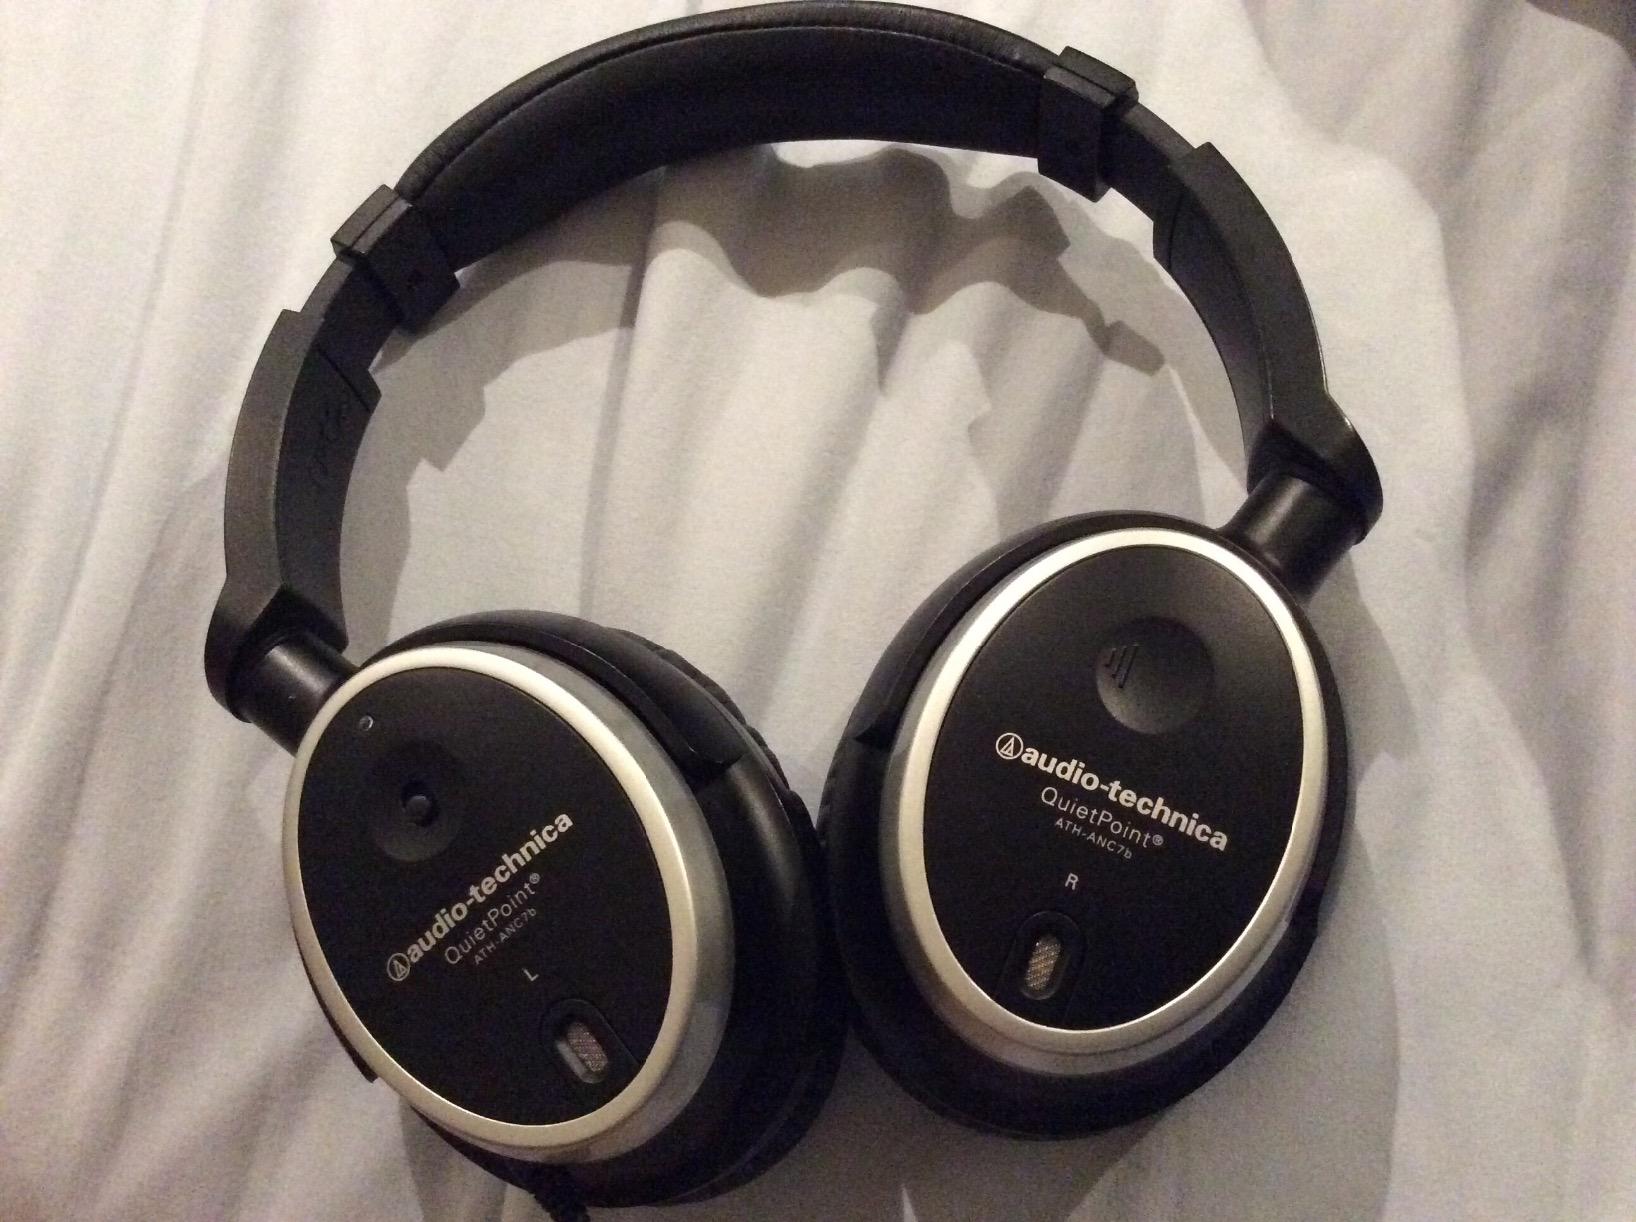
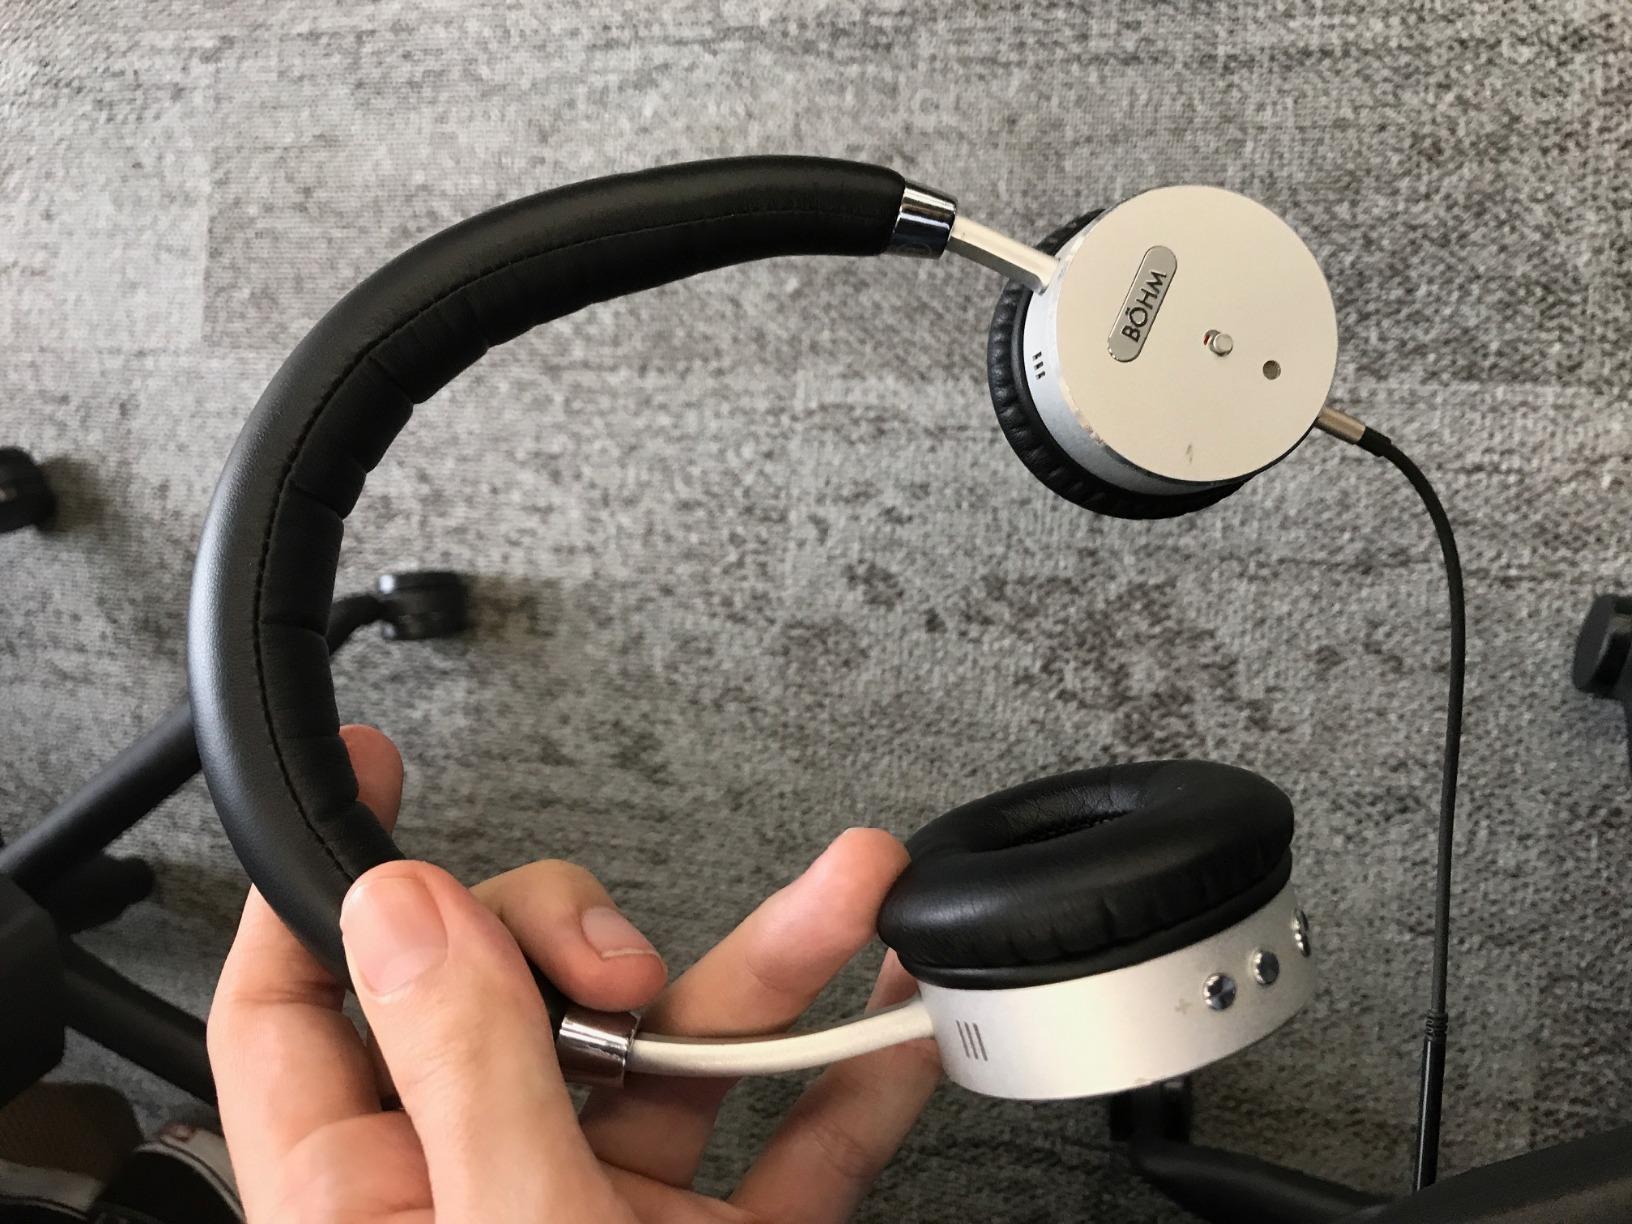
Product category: headphones
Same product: no